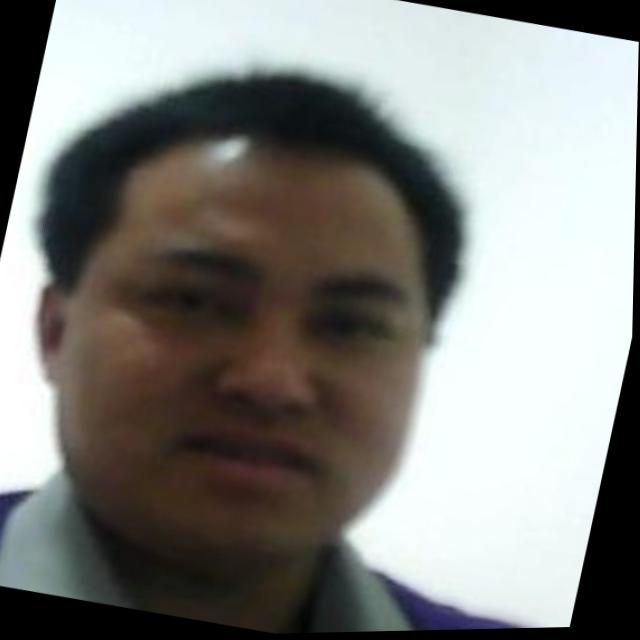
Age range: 21-44